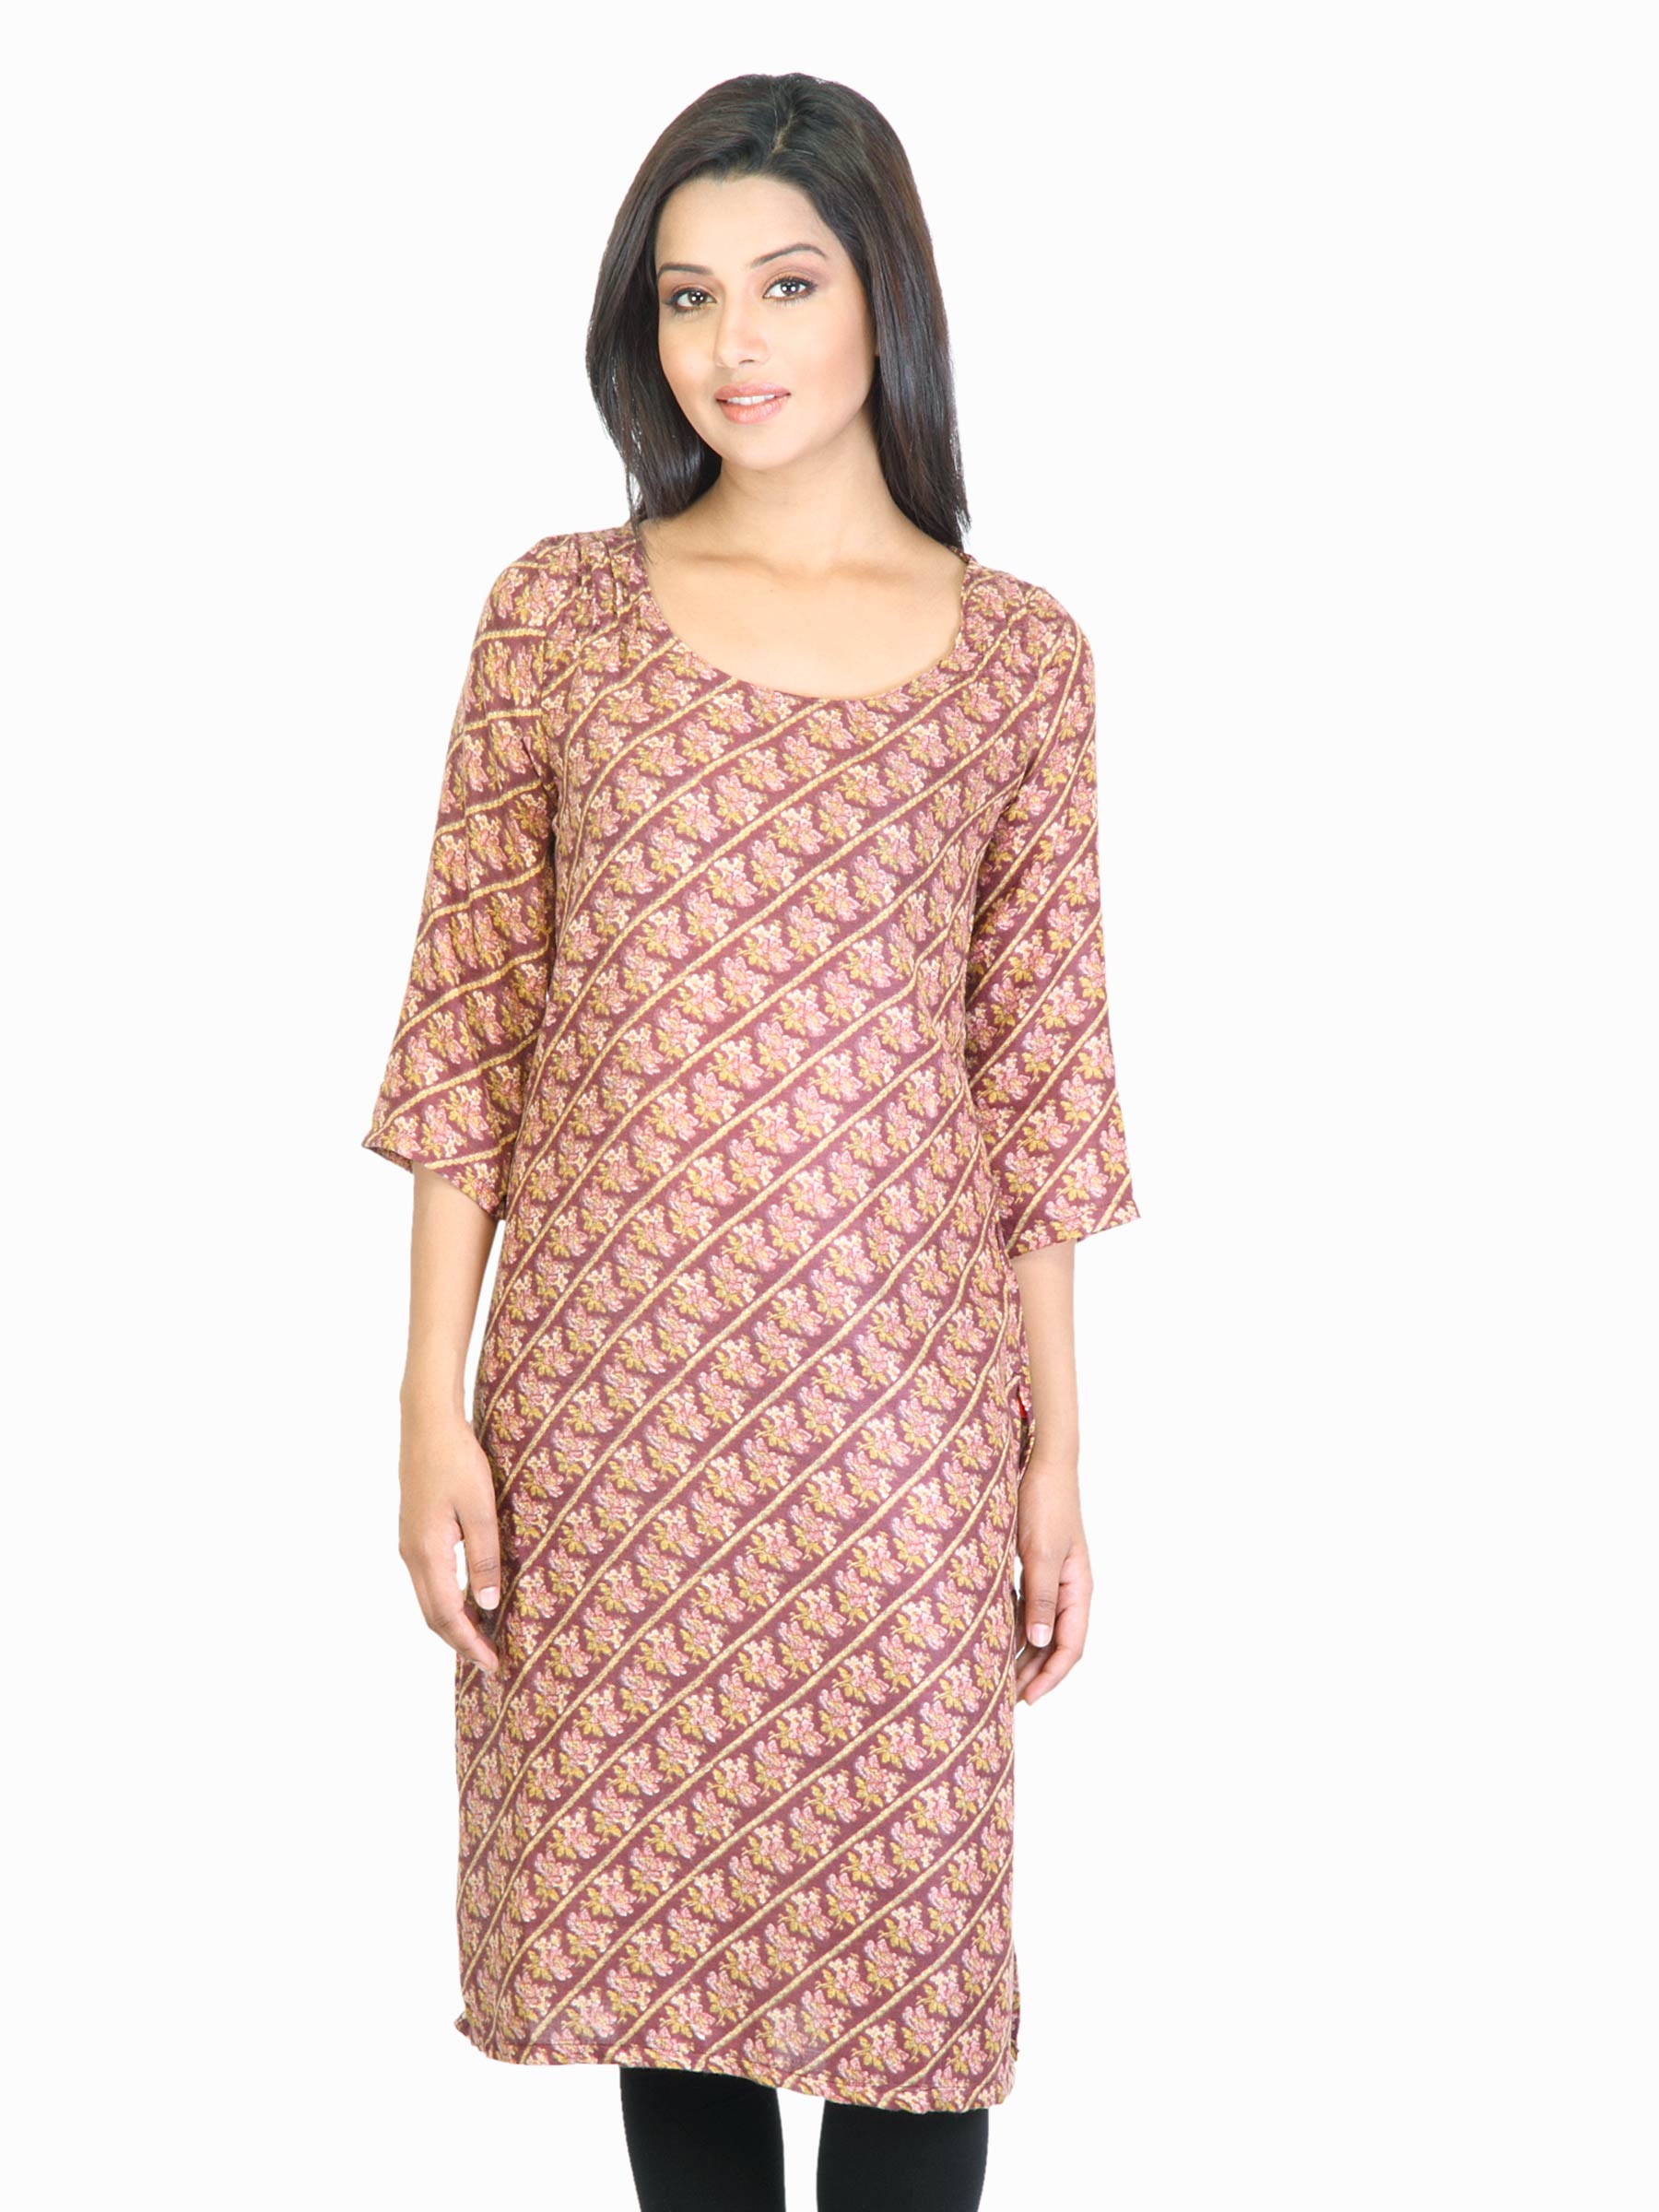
W Women Purple Kurta
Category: Apparel / Topwear / Kurtas
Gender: Women
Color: Purple
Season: Fall 2011
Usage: Ethnic